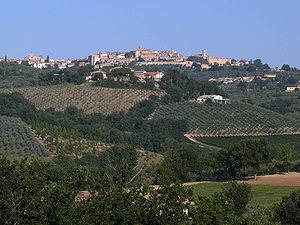
L'association I Borghi più belli d'Italia est née en mars 2001 sous l'impulsion de Conseil du tourisme de l'ANCI.
Montefalco une commune italienne d'environ 5 800 habitants, située dans la province de Pérouse, dans la région Ombrie, en Italie centrale. Le village a obtenu le label des Plus Beaux Bourgs d'Italie.